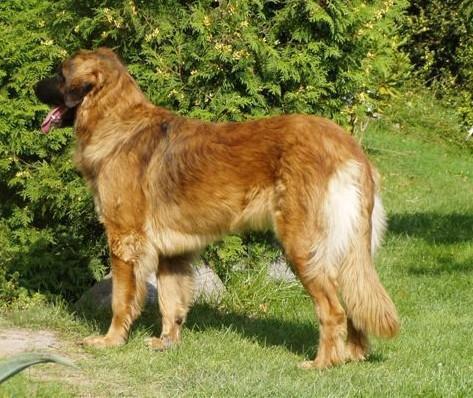
Leonberg